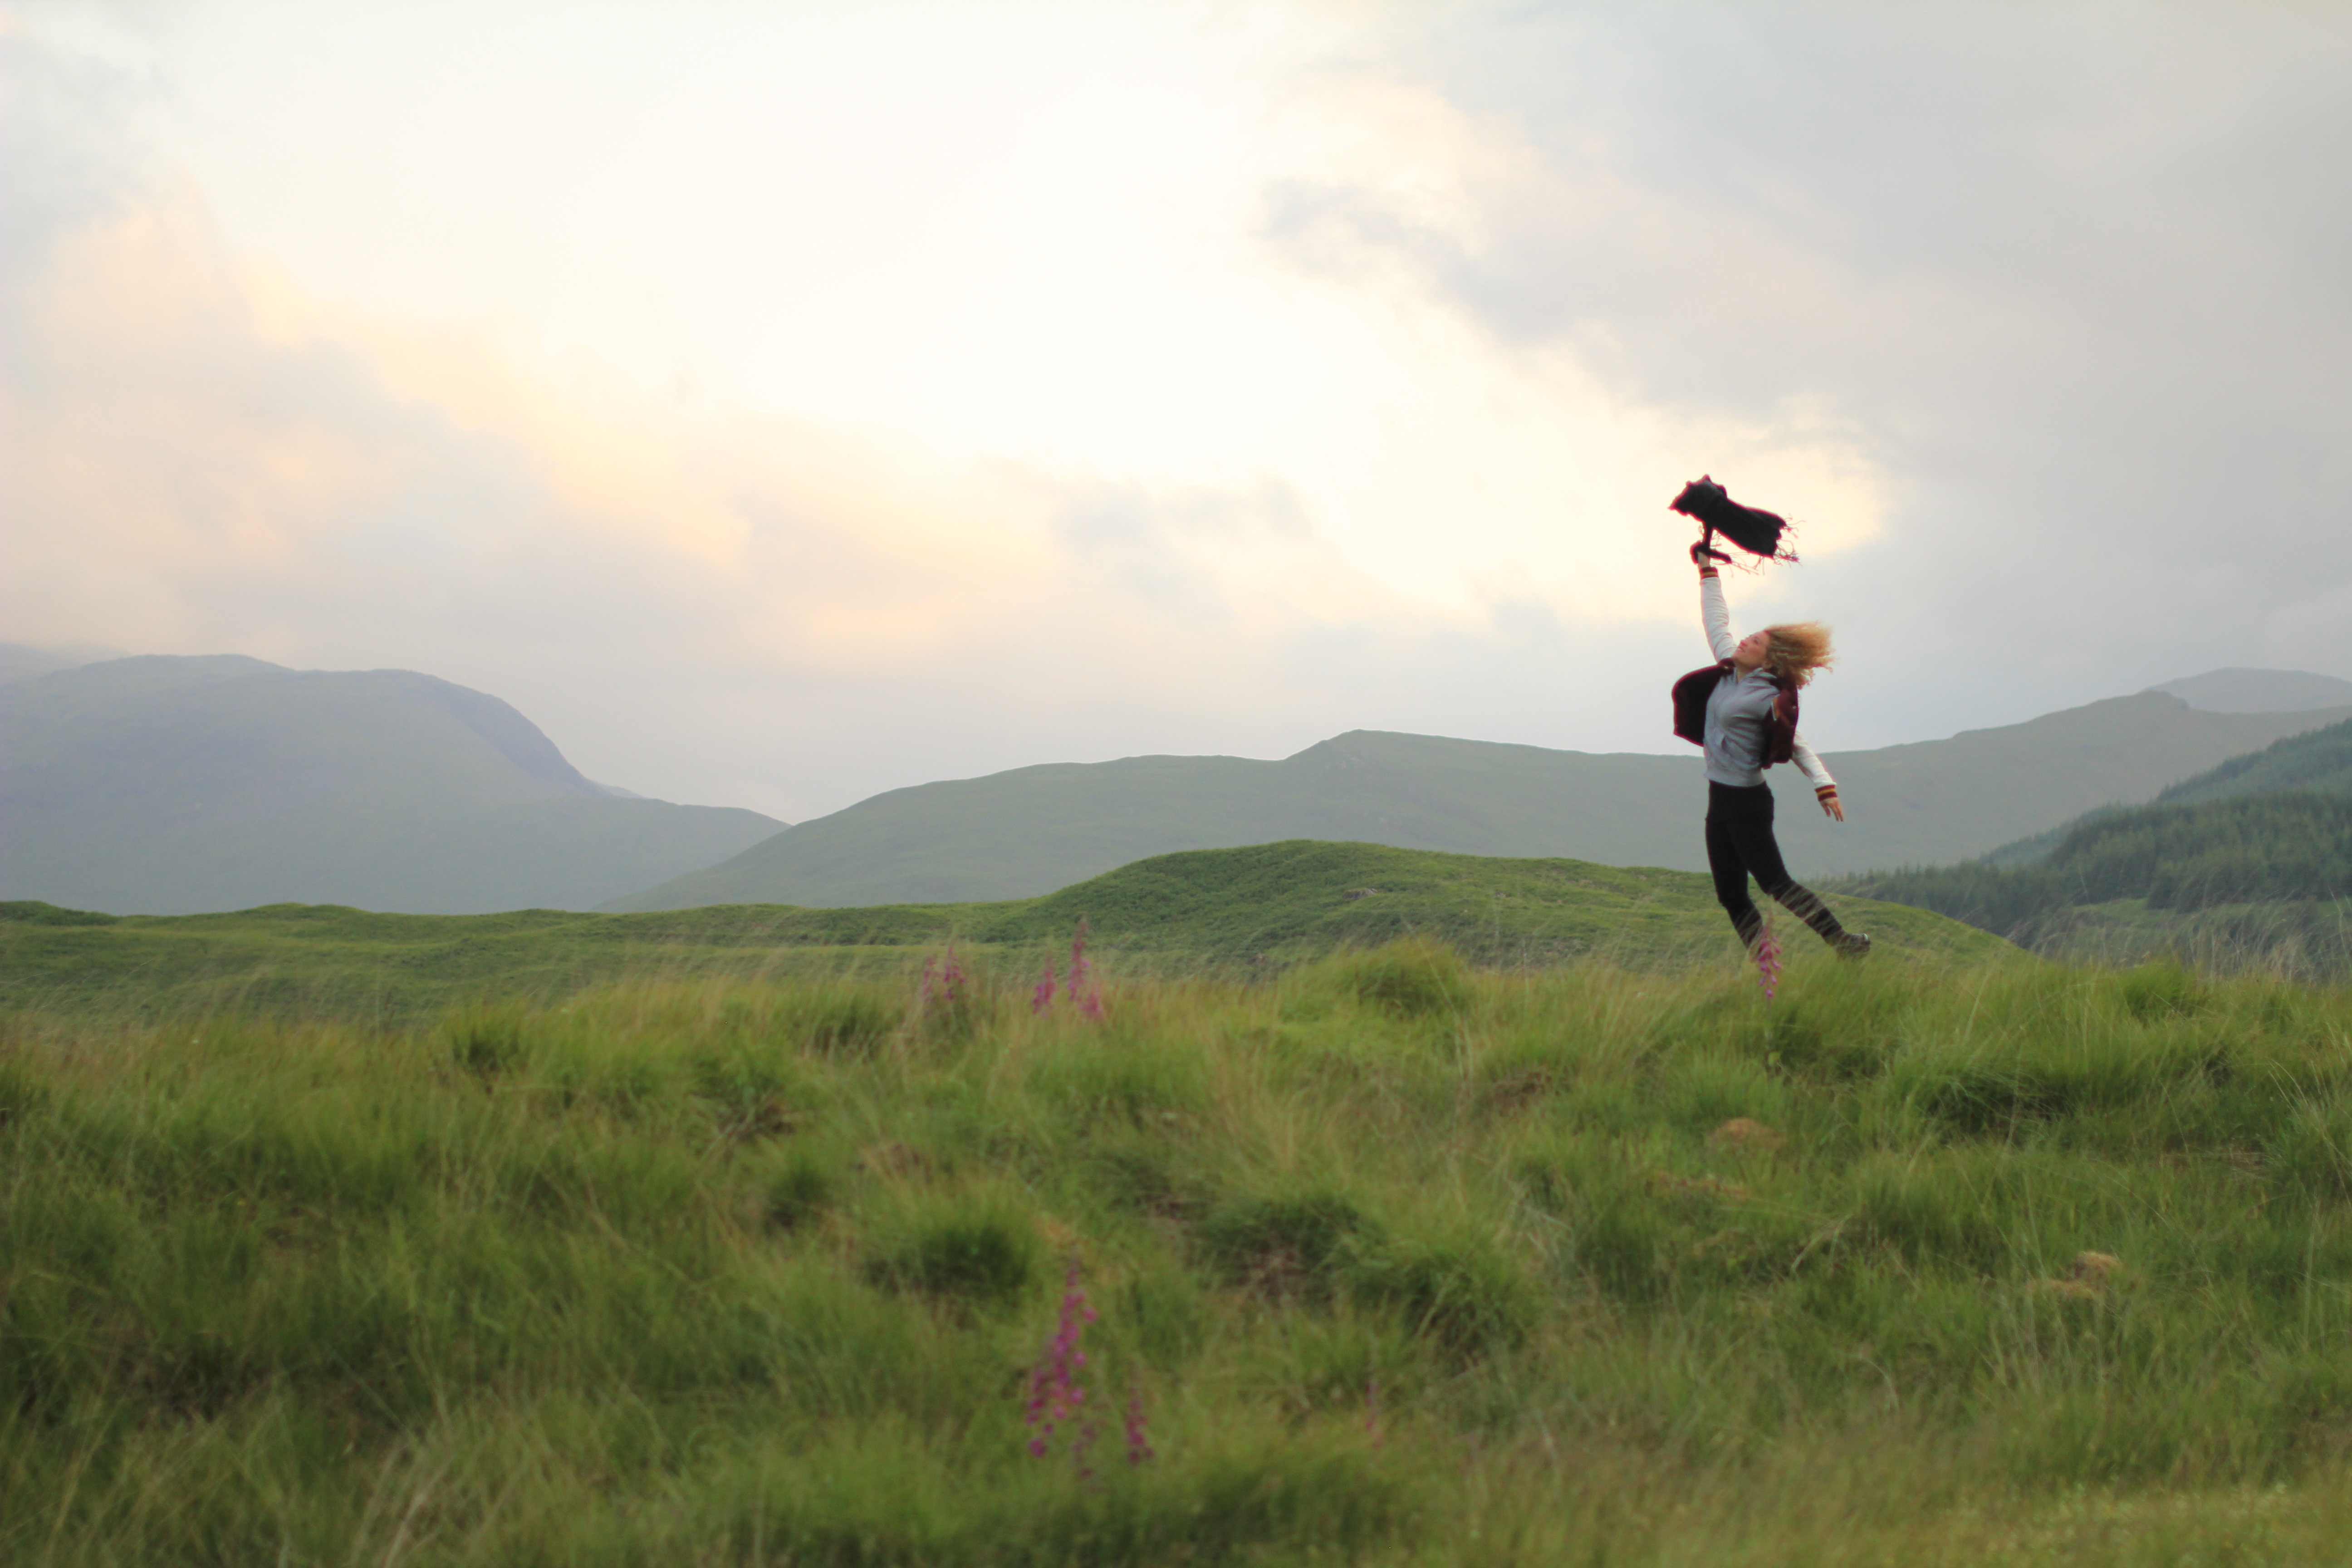
coast, horizon, walking, mountain, meadow, prairie, morning, hill, adventure, wind, cliff, island, extreme sport, terrain, sports, grassland, habitat, steppe, nature landscape, beautiful landscape, summer landscape, natural environment